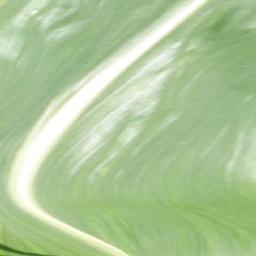
Label: Corn_(Maize)___Healthy